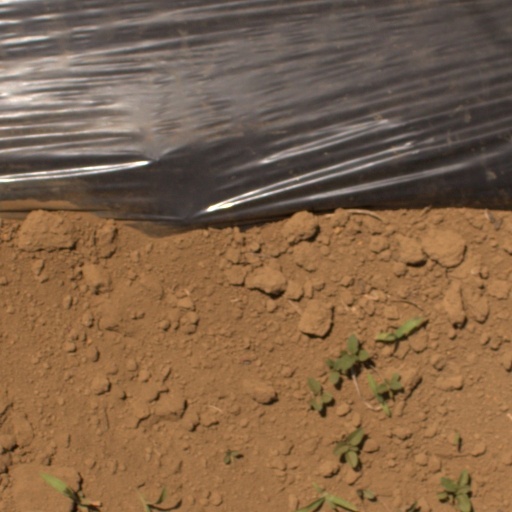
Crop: Jerusalem artichoke